Philipse Patent

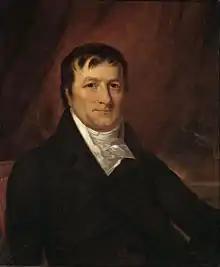
John Jacob Astor purchased the rights to Mary Philipse's share of the Patent in 1809

Philipse family holdings belonging to other members, principally the Highland Patent divided among Philip Philipse, Mary Philipse Morris, and Susanna Philipse Robinson, were also seized by the Commissioners. Several months later the sale of lands forfeited through attainder was ordered.